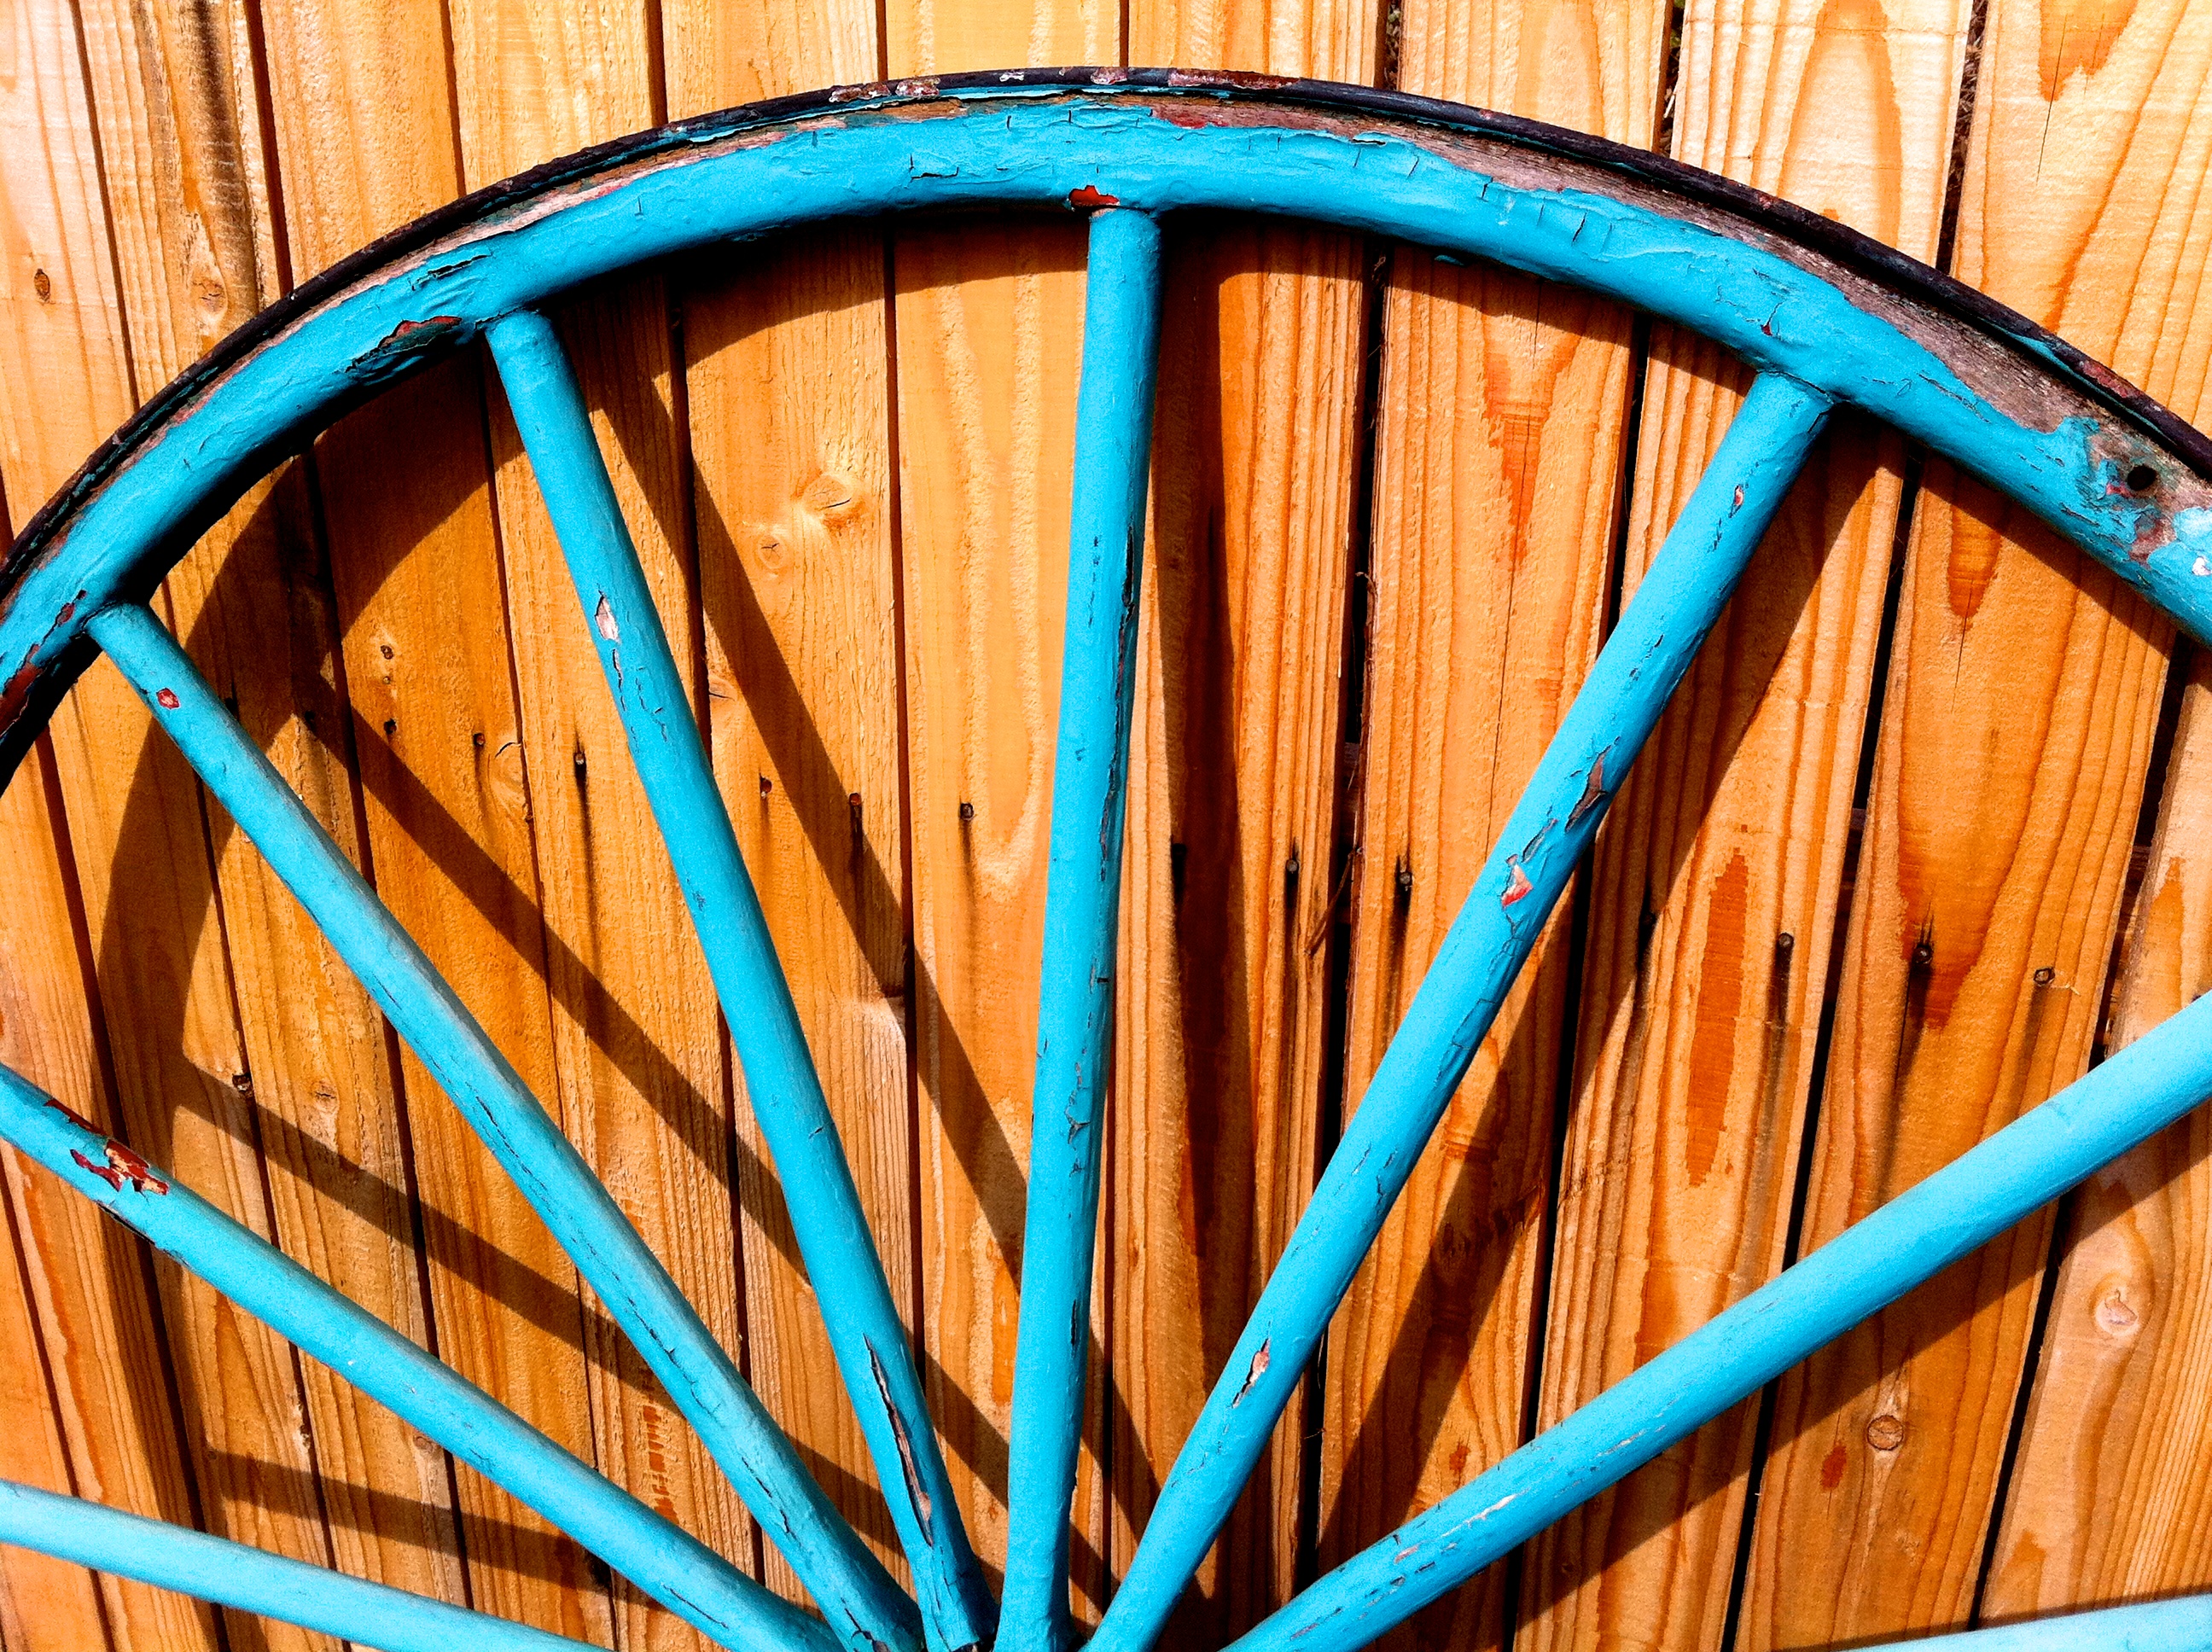
wood, wheel, window, line, color, blue, circle, symmetry, shape, dailyshoot, man made object